Kiss (band)

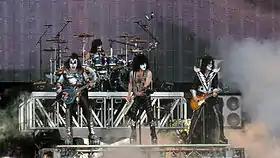
Kiss performing at the 2010 Sauna Open Air Metal Festival in Tampere, Finland

On August 9, 1995, Kiss joined the long line of musicians to perform on "MTV Unplugged". The band contacted Criss and Frehley and invited them to participate in the event. Both joined Kiss on stage for several songs at the end of the set: "Beth", "2000 Man", "Nothin' to Lose" and "Rock and Roll All Nite". The "Unplugged" appearance set off months of speculation that a possible reunion of the original Kiss lineup was in the works. In the weeks following the "Unplugged" concert, however, the band (with Kulick and Singer) returned to the studio for the first time in three years to record a follow-up to "Revenge". "" was completed in February 1996, but its release was delayed for almost two years. Bootleg copies of the album circulated widely among fans. While Kiss continued to exist publicly as Simmons, Stanley, Kulick and Singer, arrangements for a reunion of the original lineup were in the works. These efforts culminated with a public event as dramatic as any the band had staged since its 1983 unmasking on MTV. With the following statements, Tupac Shakur introduced the original Kiss lineup, in full makeup and "Love Gun"-era stage outfits, to a rousing ovation at the 38th Annual Grammy Awards: